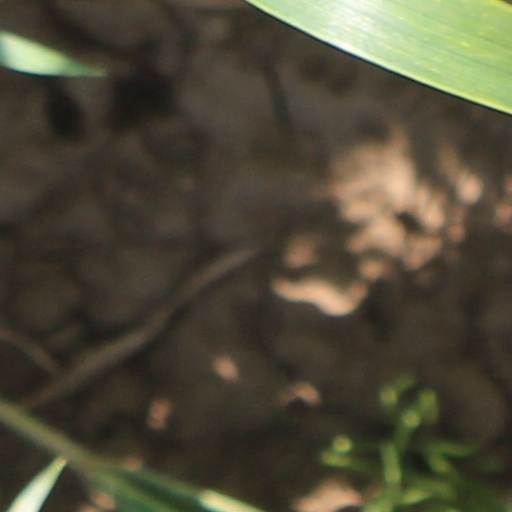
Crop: wheat